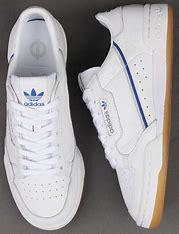
Brand: Adidas
Model: Continental 80